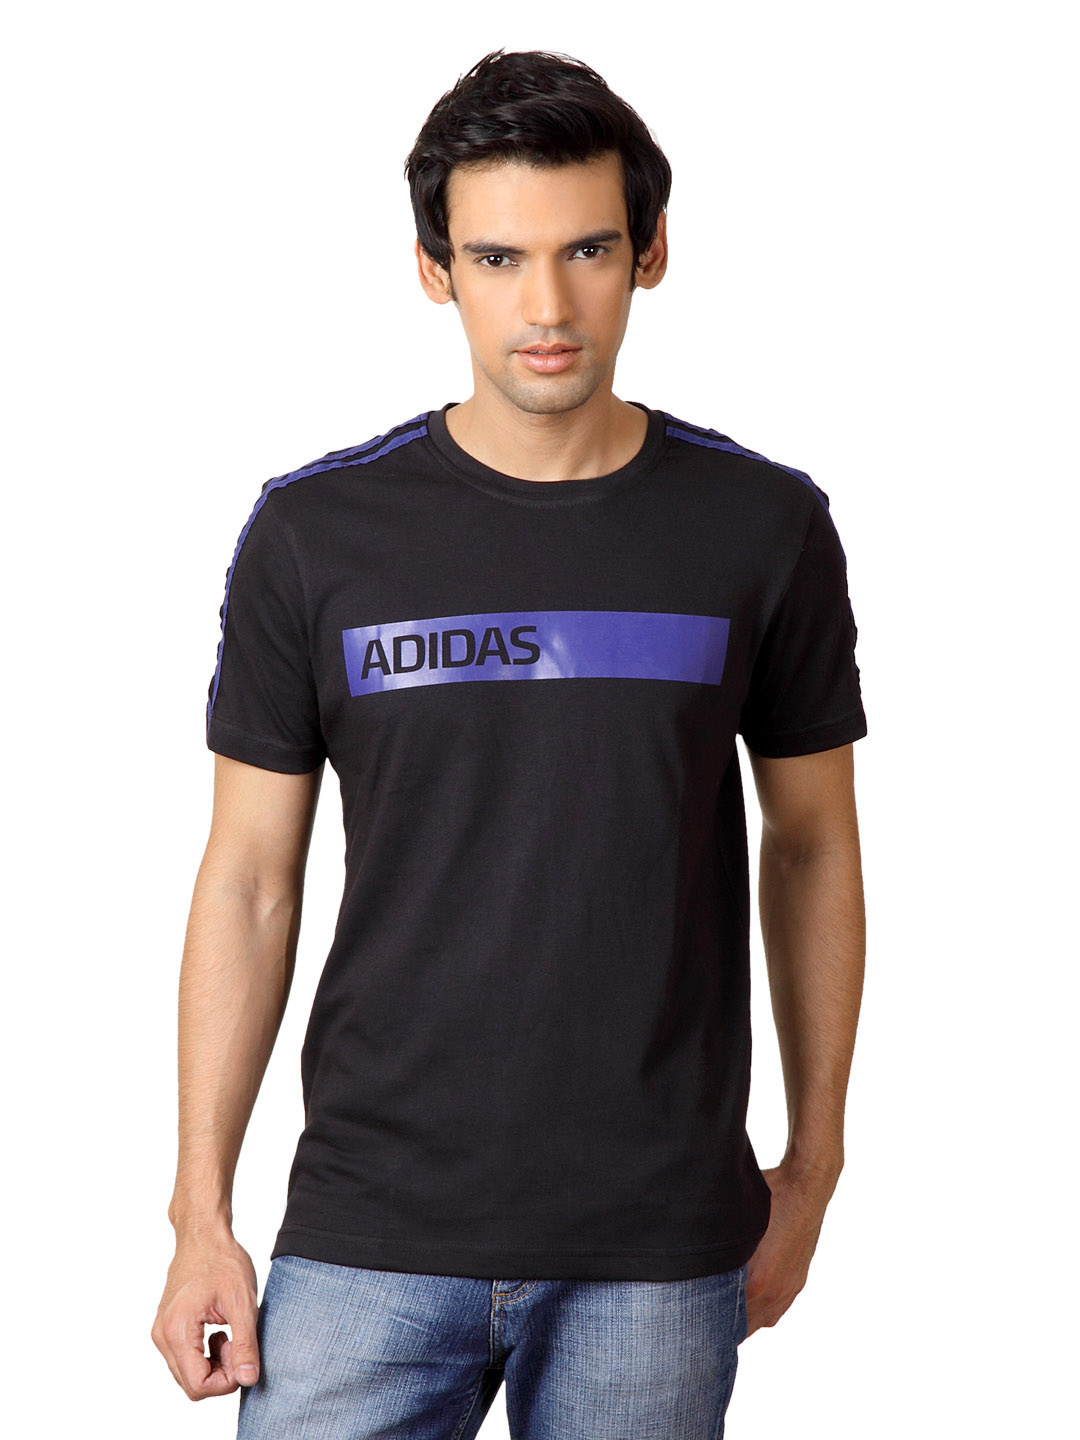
ADIDAS Men Black T-shirt
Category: Apparel / Topwear / Tshirts
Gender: Men
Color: Black
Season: Summer 2012
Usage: Casual